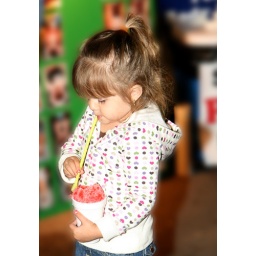
This little girl was all about the ICE. Taken in Downtown Indio street fair.